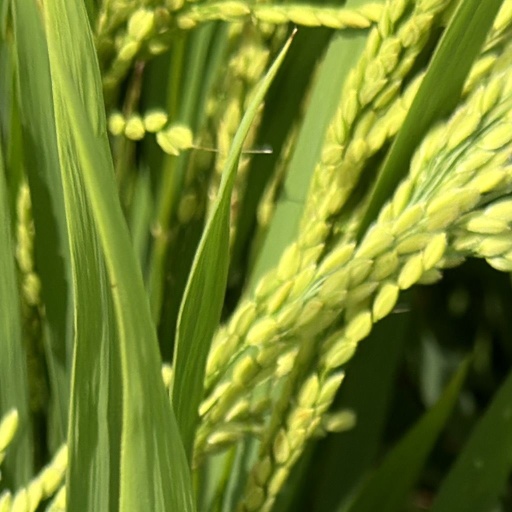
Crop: rice